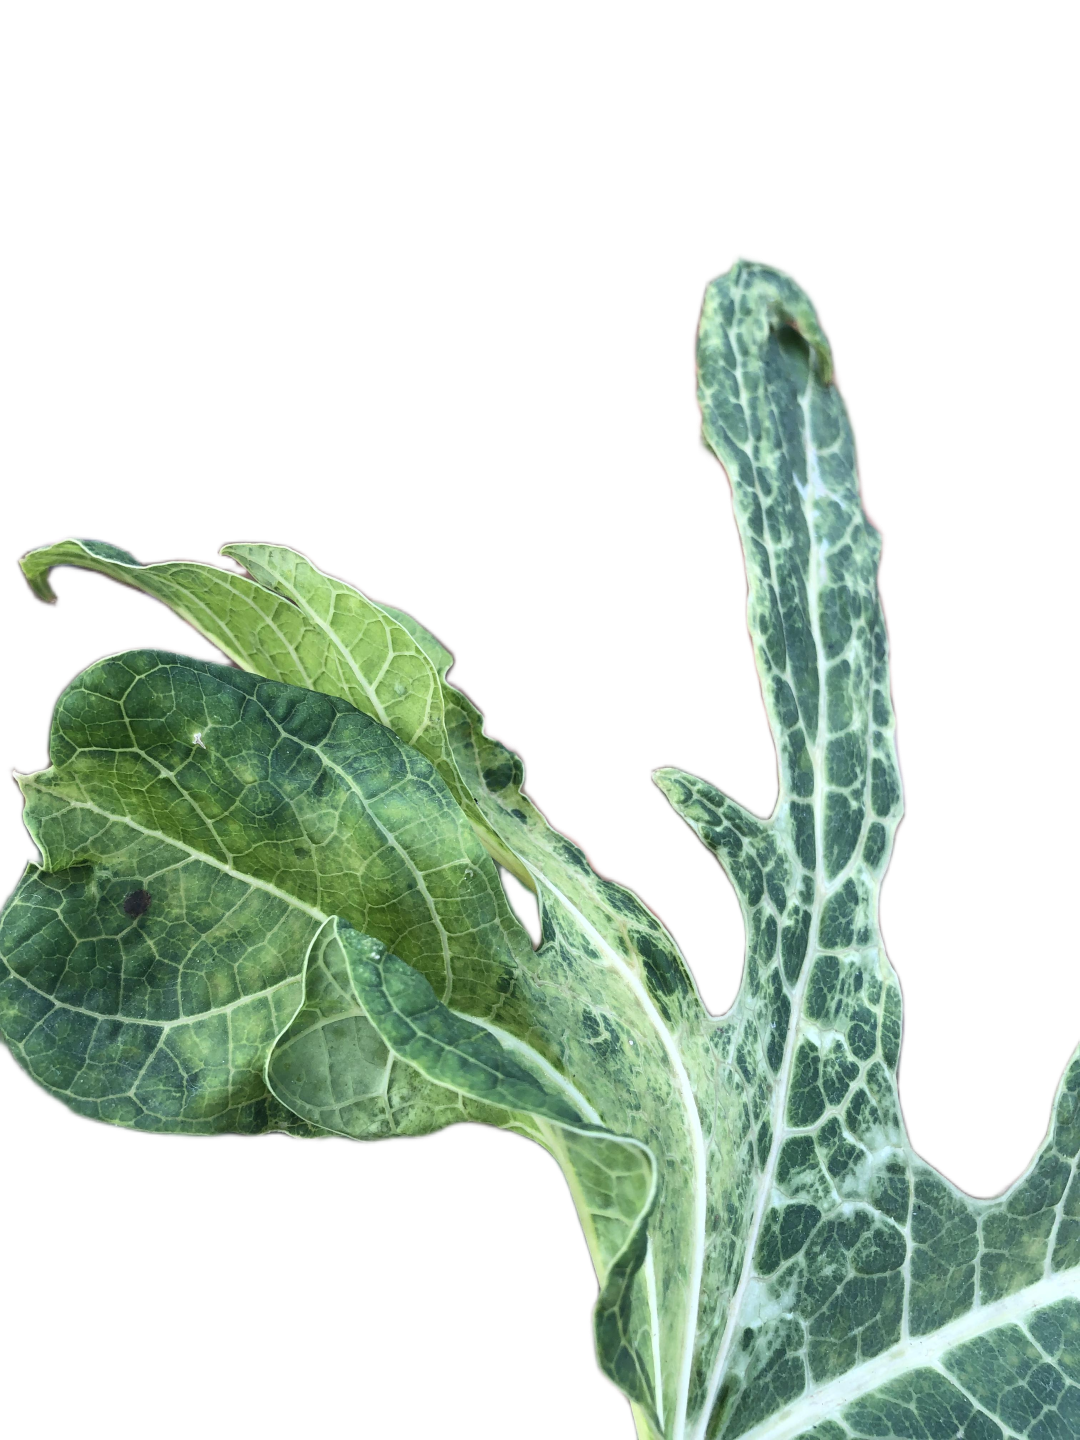
Crop: Papaya
Label: Curled_Yellow_Spot